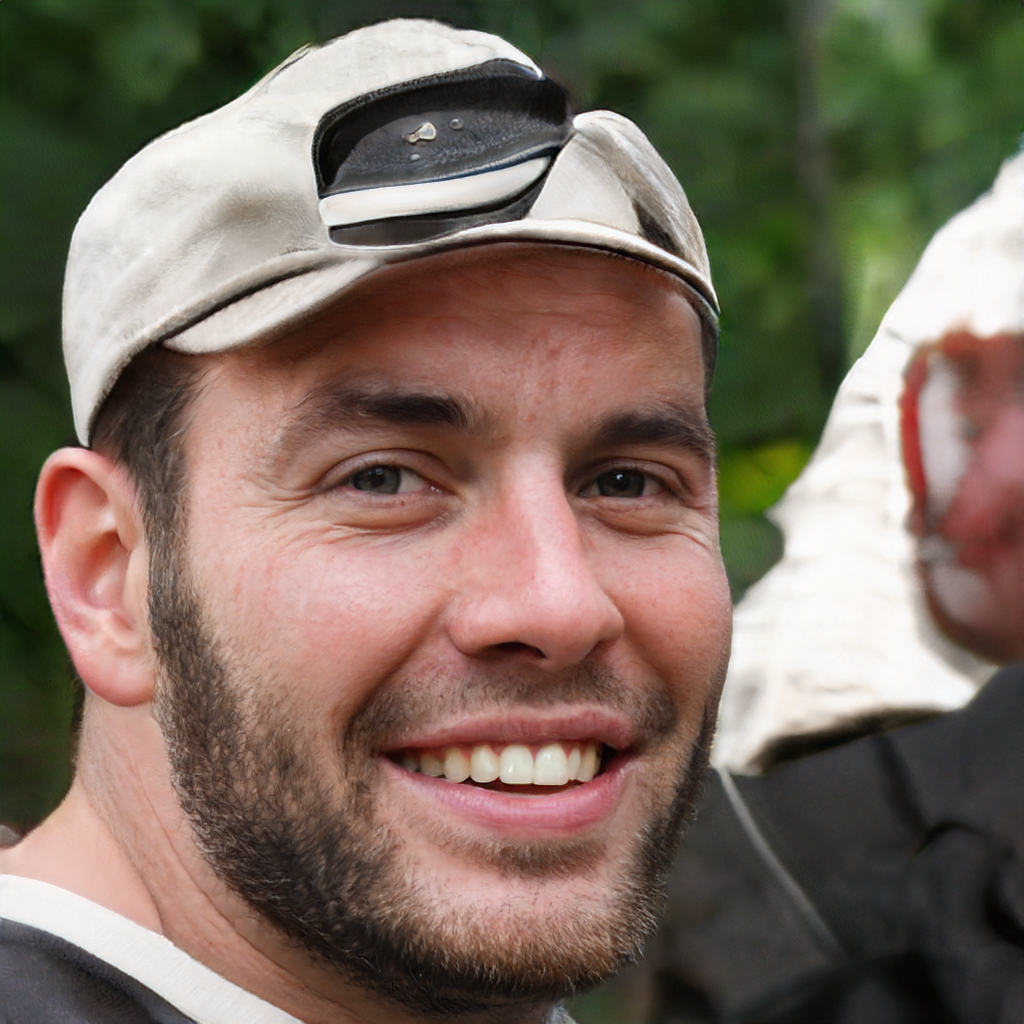
Gender: Male